James McNeill Whistler

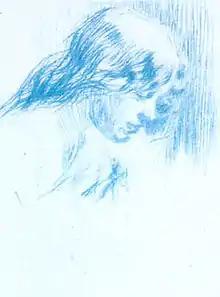
Etching of Whistler's model, "Joanna Hiffernan" (c. 1860)

Whistler had counted on many artists to take his side as witnesses, but they refused, fearing damage to their reputations. The other witnesses for him were unconvincing and the jury's own reaction to the work was derisive. With Ruskin's witnesses more impressive, including Edward Burne-Jones, and with Ruskin absent for medical reasons, Whistler's counterattack was ineffective. Nonetheless, the jury reached a verdict in favor of Whistler, but awarded a mere farthing in nominal damages, and the court costs were split. The cost of the case, together with huge debts from building his residence ("The White House" in Tite Street, Chelsea, designed with E. W. Godwin, 1877–8), bankrupted him by May 1879, resulting in an auction of his work, collections, and house. Stansky notes the irony that the Fine Art Society of London, which had organized a collection to pay for Ruskin's legal costs, supported him in etching "The Stones of Venice" (and in exhibiting the series in 1883), which helped recoup Whistler's costs.